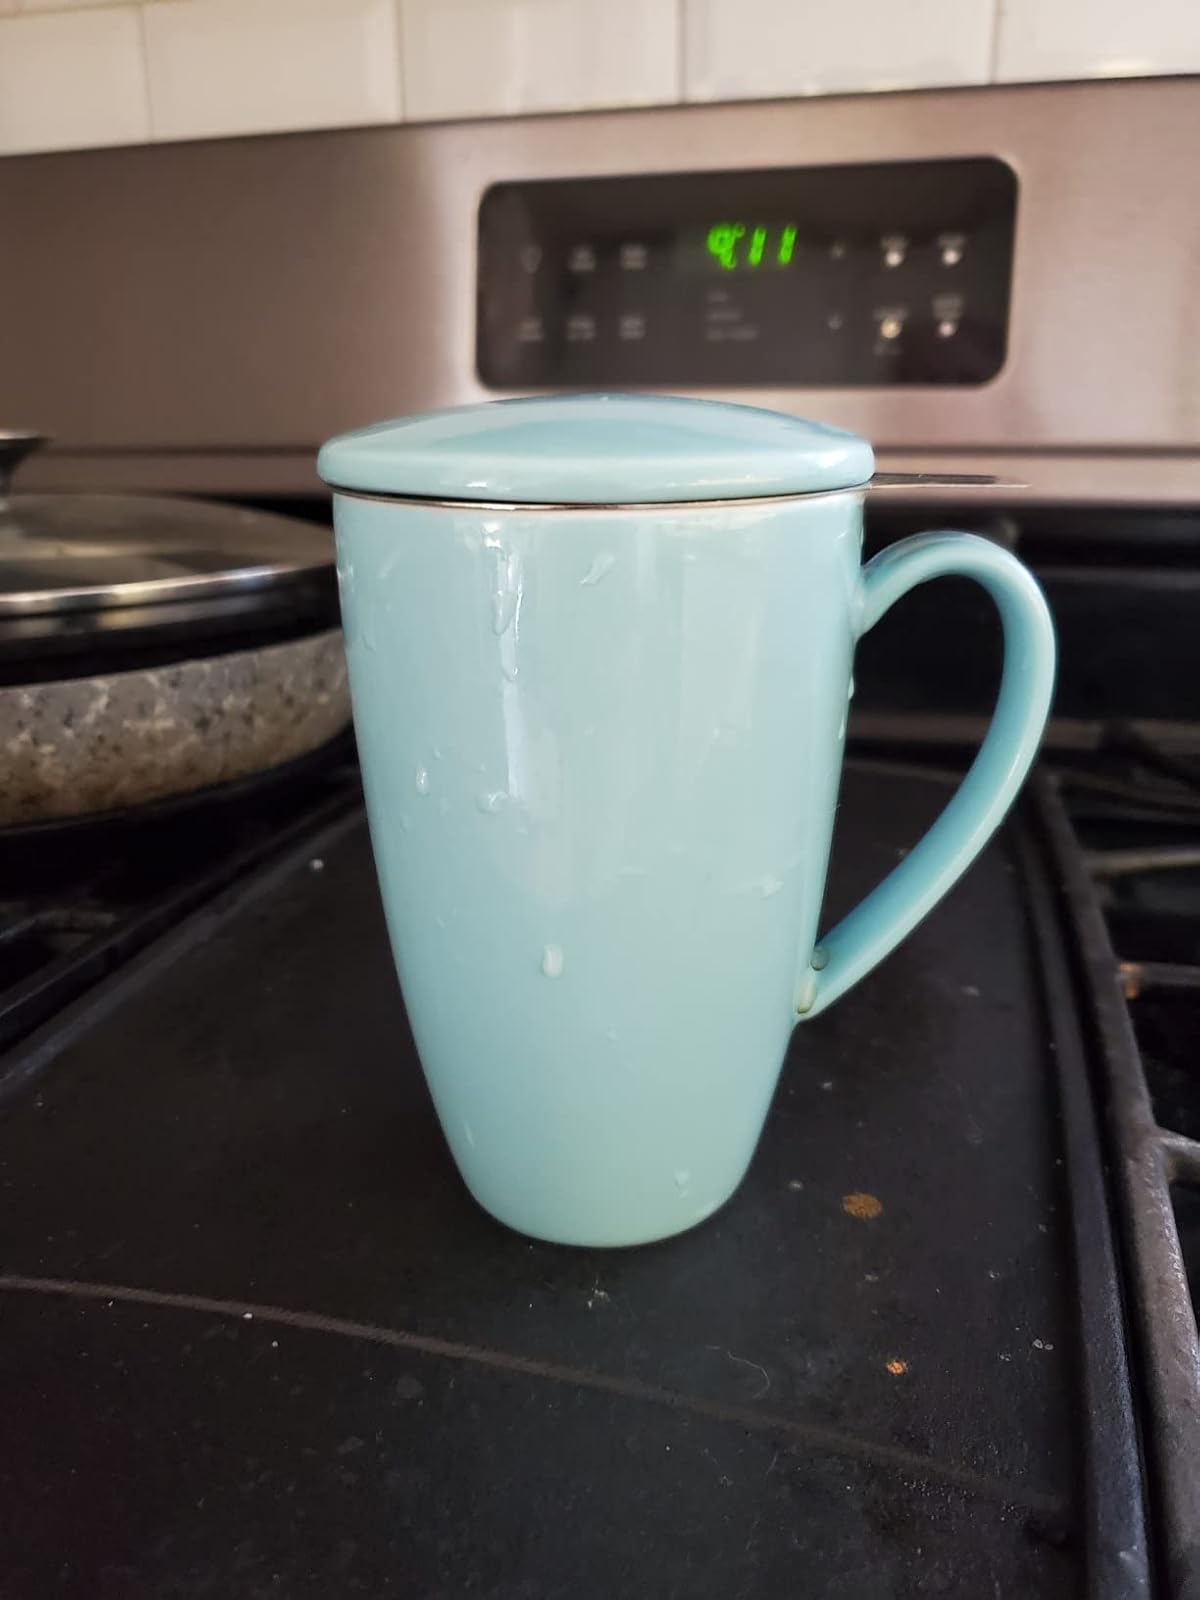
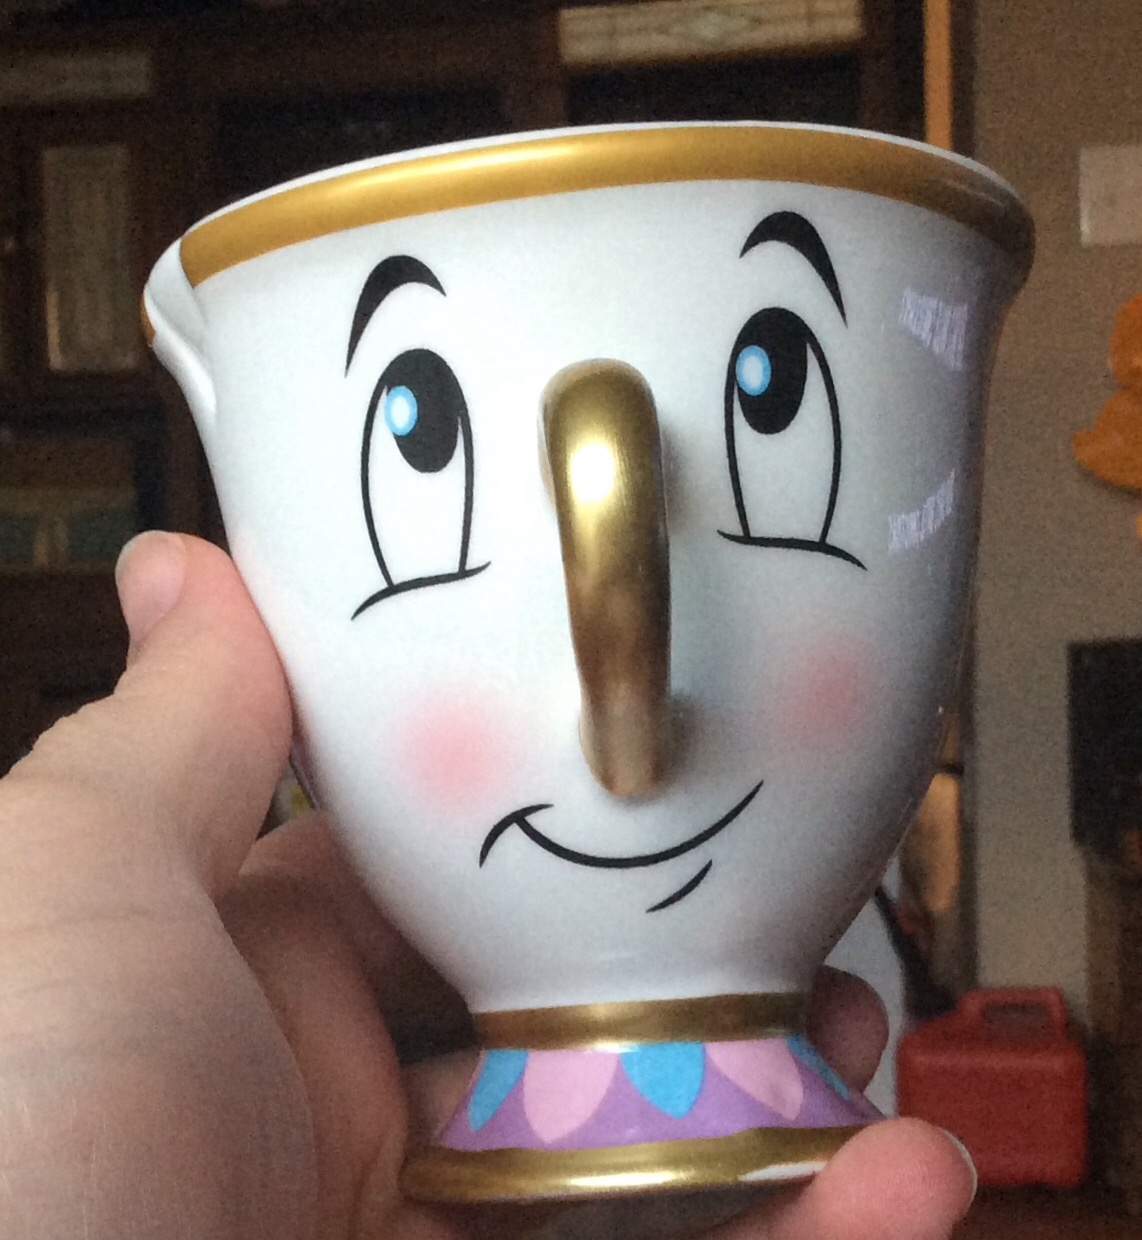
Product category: items_mug
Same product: no